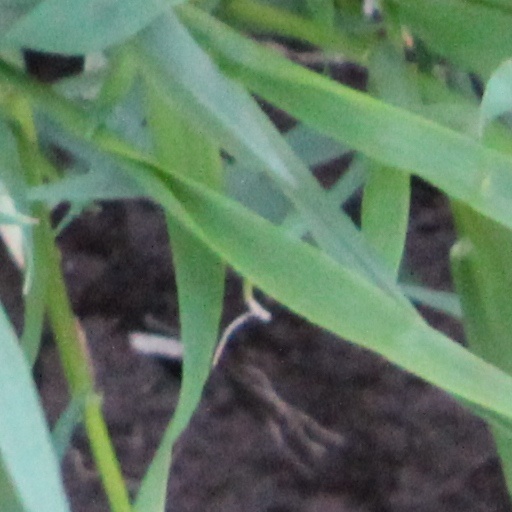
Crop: wheat